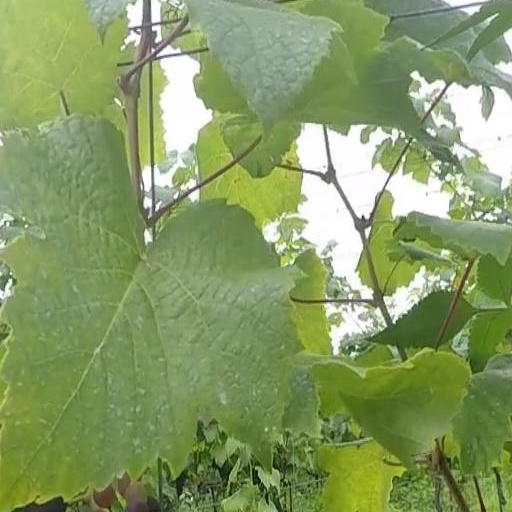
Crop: grape